Sagtikos Manor

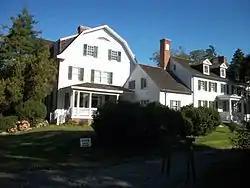
Sagtikos Manor as seen from within the driveway on NY 27A.

Sagtikos Manor is a historic home located in West Bay Shore, Suffolk County, New York. It is a long, eclectic structure which has been extensively enlarged by additions and alterations during its long and active life as a residence. The original section was built around 1697 and is a -story, timber-framed structure with a gable roof. Additions occurred through the early 20th century. Also on the property is a carriage house, caretaker's cottage, buttery, potting shed, formal gardens, and Thompson-Gardiner family cemetery.